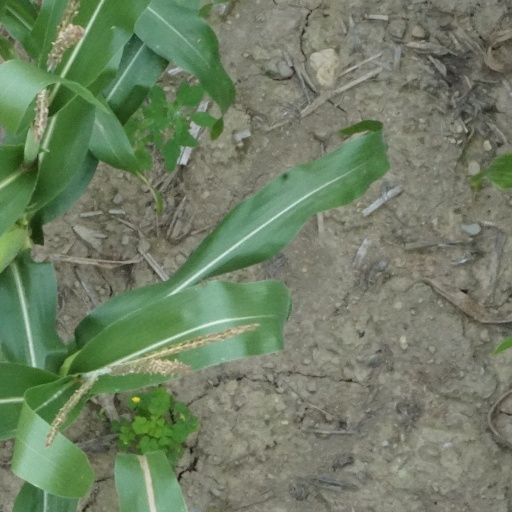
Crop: maize; corn